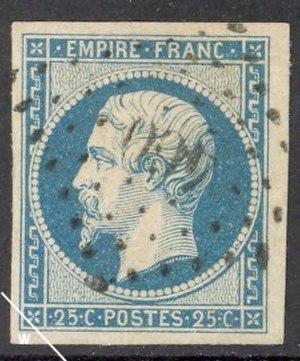
Cet article recense les timbres de France émis en 1853 par l'administration des Postes.